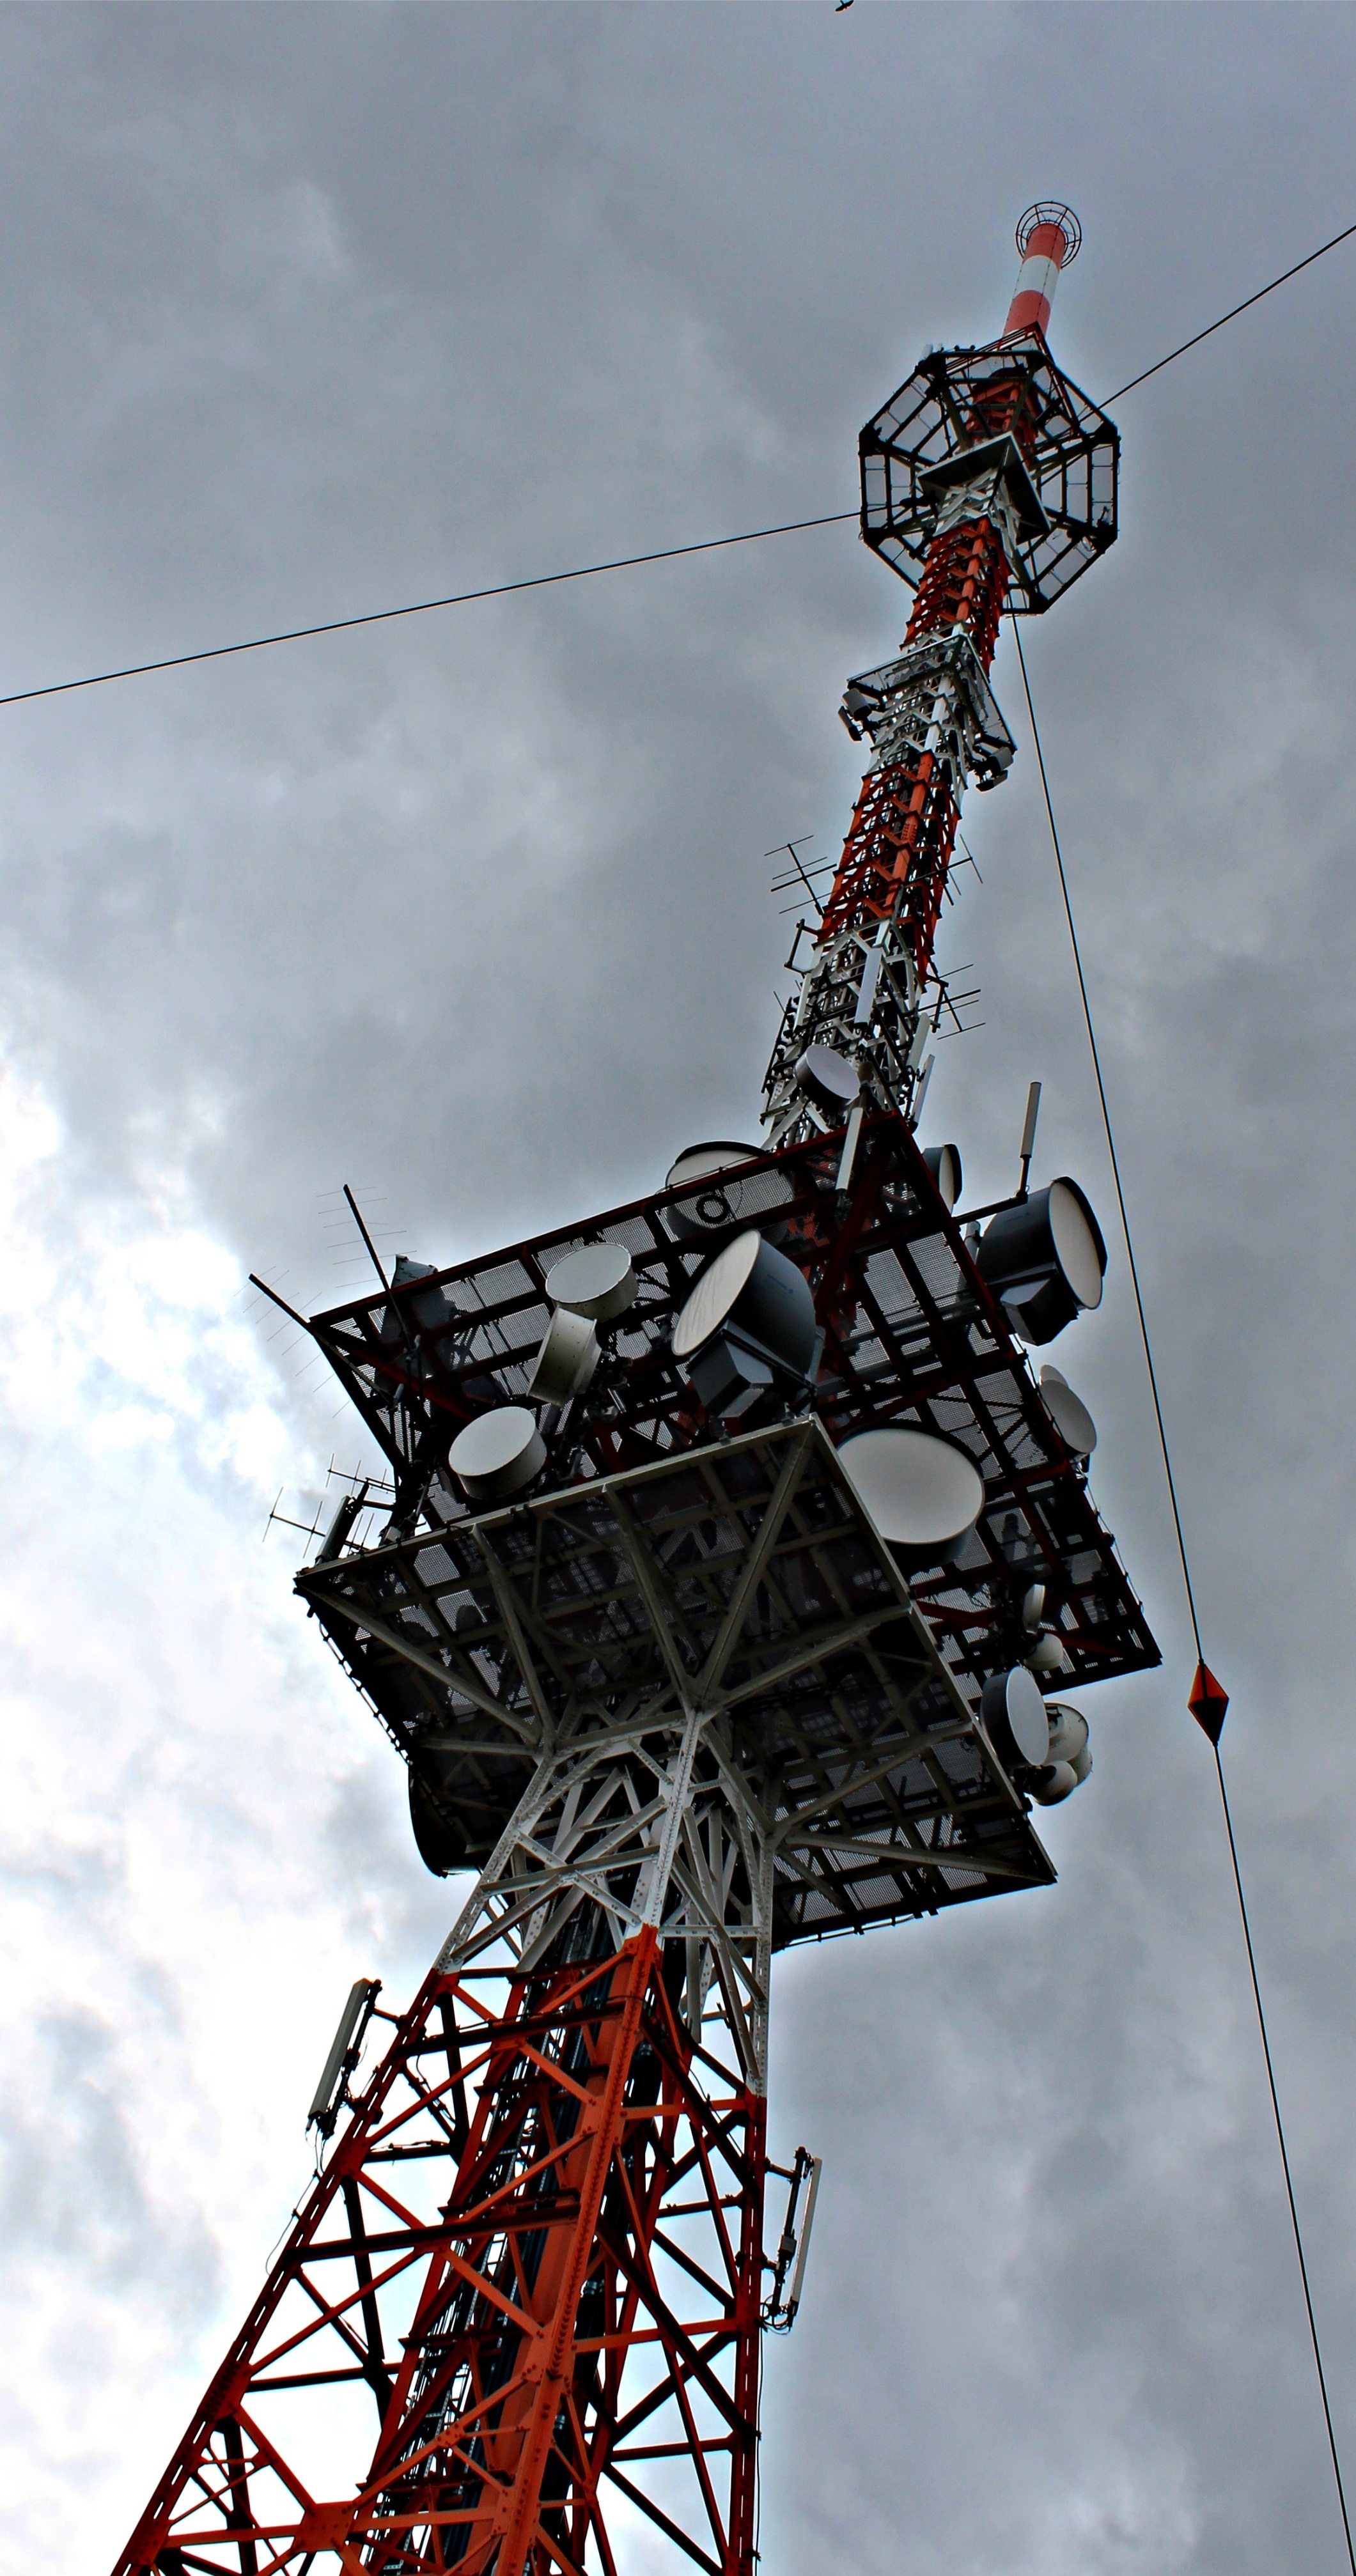
high, tower, mast, electricity, delivery, antennas, radio tower, transmission tower, overhead power line